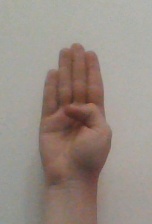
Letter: kaaf